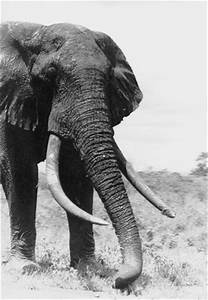
Label: elephant